EVI5L

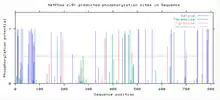
SRPK2 phosphorylates the serine residues of EVI5L

EVI5L has been shown to interact with NUDT18 (nucleoside diphosphate linked moiety X)-type motif 18 and SRPK2 (serine/threonine-protein kinase 2). NUDT18 is a member of the Nudix hydrolase family. Nudix hydrolases eliminate potentially toxic nucleotide metabolites from the cell and regulate the concentrations and availability of many different nucleotide substrates, cofactors, and signaling molecules. SRPK2 is a Serine/arginine rich protein-specific kinase which specifically phosphorylates its substrates at serine residues located in regions rich in arginine/serine dipeptides, known as RS domains and is involved in the phosphorylation of SR splicing factors and the regulation of splicing.